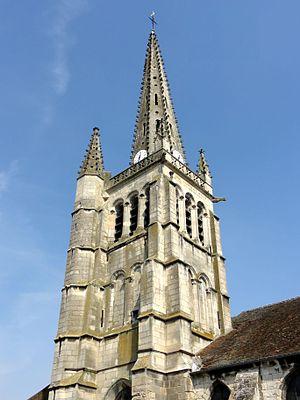
Clocher, vue depuis le sud.
L'église Saint-Martin est une église catholique paroissiale située à Venette, dans le département de l'Oise, en France. Elle semble remonter à la première moitié du XIIᵉ siècle, mais très peu d'éléments tangibles subsistent de cette époque, dont l'ancien antéfixe en haut du pignon de la façade occidentale, et les deux contreforts plats du chevet. Plus évocateurs sont les deux voûtes d'ogives du chœur, dont l'on suppose qu'elles datent du début du XIIIᵉ siècle. Malgré son plan d'une apparente simplicité, qui s'inscrit dans un rectangle, l'édifice s'avère assez hétéroclite. Sans doute après avoir été endommagé sous la guerre de Cent Ans, il est en grande partie reconstruit à partir du début du XVIᵉ siècle, mais ce chantier se fait par étapes successives, et en conservant une partie des anciennes structures. Ainsi, hormis les deux premières travées de la nef et des bas-côtés, pas deux travées ne se ressemblent, et il n'y a pas de symétrie entre les élévations nord et sud du vaisseau central.